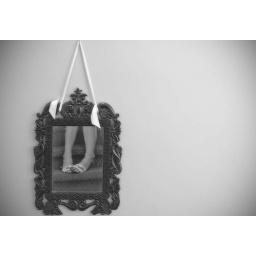
my shoes I wore on my wedding day (reception) in a mirror I've shown before. HBM